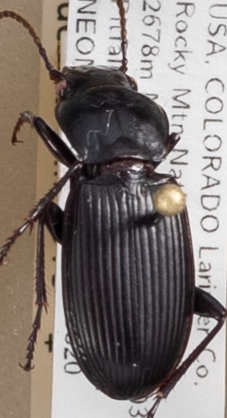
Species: Pterostichus protractus
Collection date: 2018-08-20
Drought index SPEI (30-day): -0.732
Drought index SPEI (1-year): -1.28
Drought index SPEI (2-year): -0.54